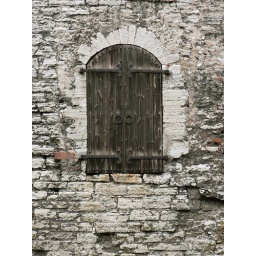
Door in the wall of the cannon tower on the old wall.